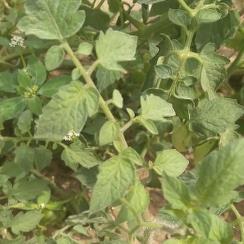
Crop: Tomato
Condition: healthy-leaf